Stian Grimseth

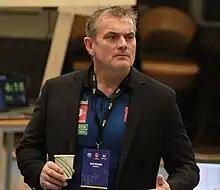
Grimseth in 2023

Stian Grimseth (born 24 July 1972) is a Norwegian former weightlifter from Naustdal. He won the gold medal in snatch at the European Championships in 1996 and 1997, and the bronze medal in total at the latter. Grimseth won twelve consecutive gold medals at the Norwegian Championship from 1993 to 2004, and two additional national gold medals in 2007 and 2008. He is a two-time Olympian and competed at the 1996 Atlanta Olympics in the +108 kg event and the 2004 Athens Olympics in the +105 kg event. Grimseth retired in 2008. He was elected President of the Norwegian Weightlifting Federation in 2019.